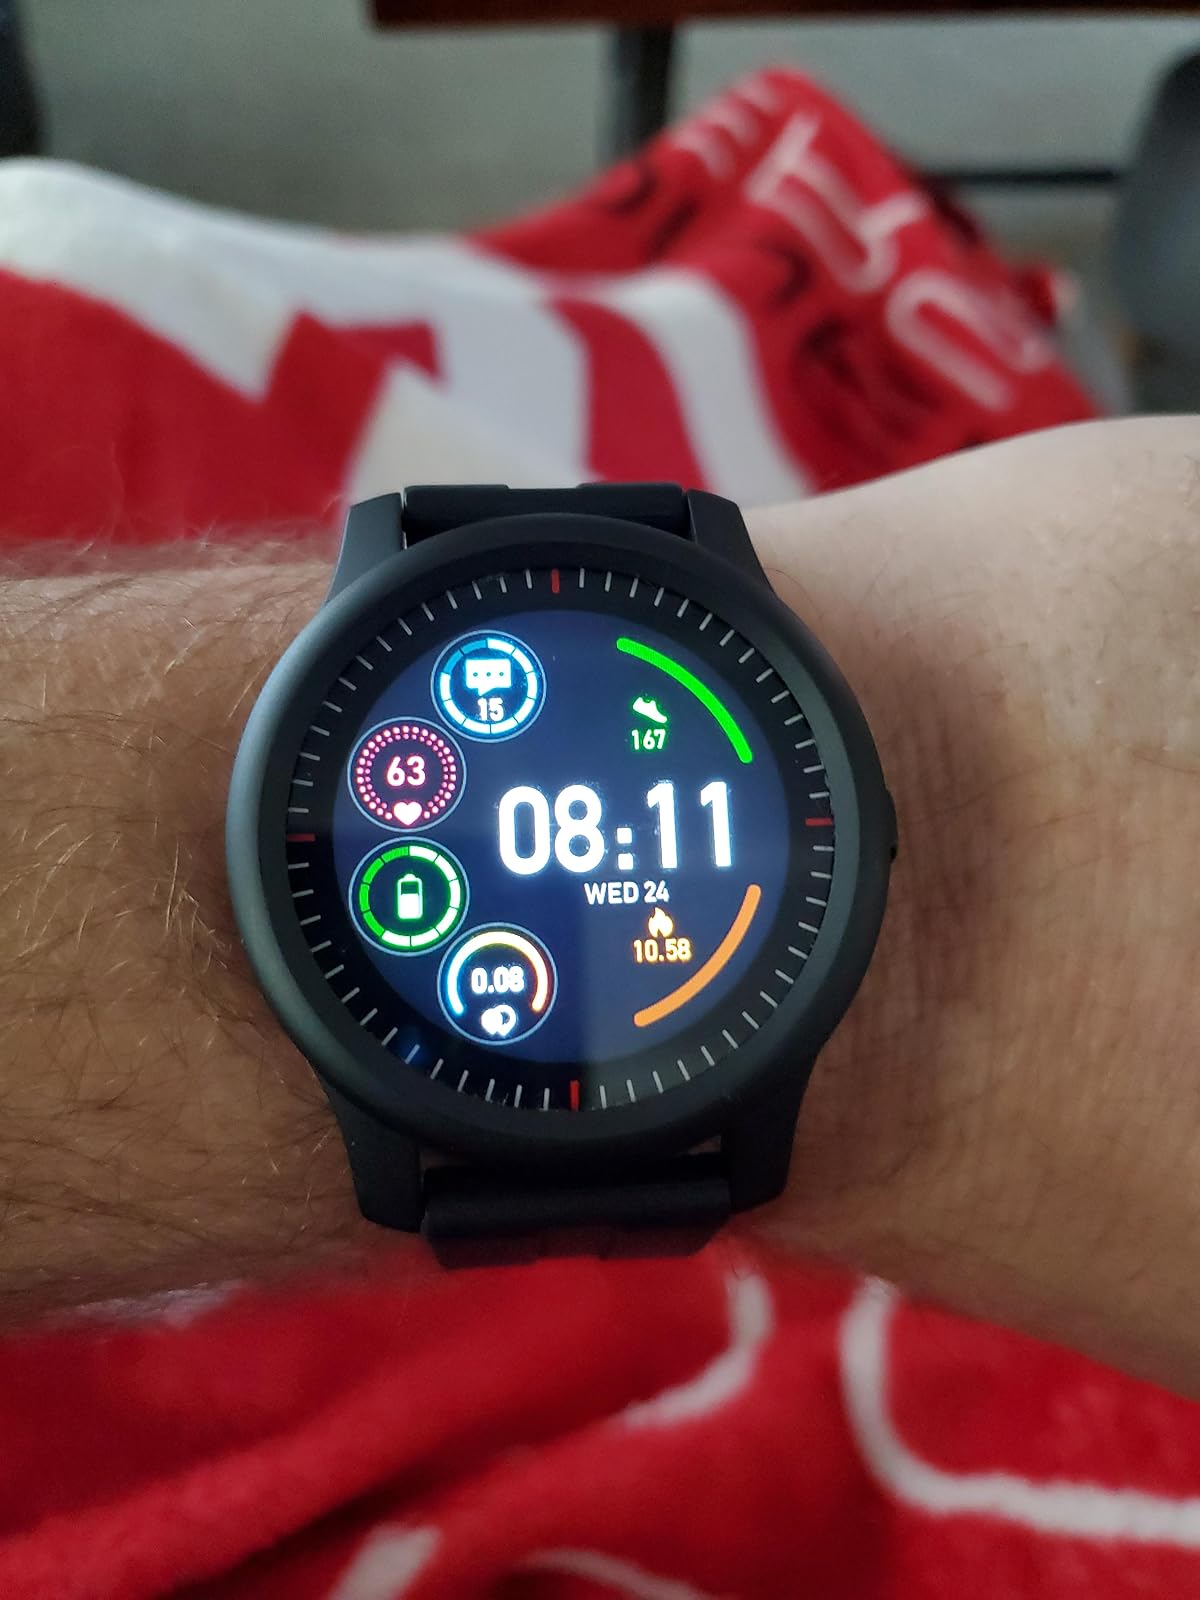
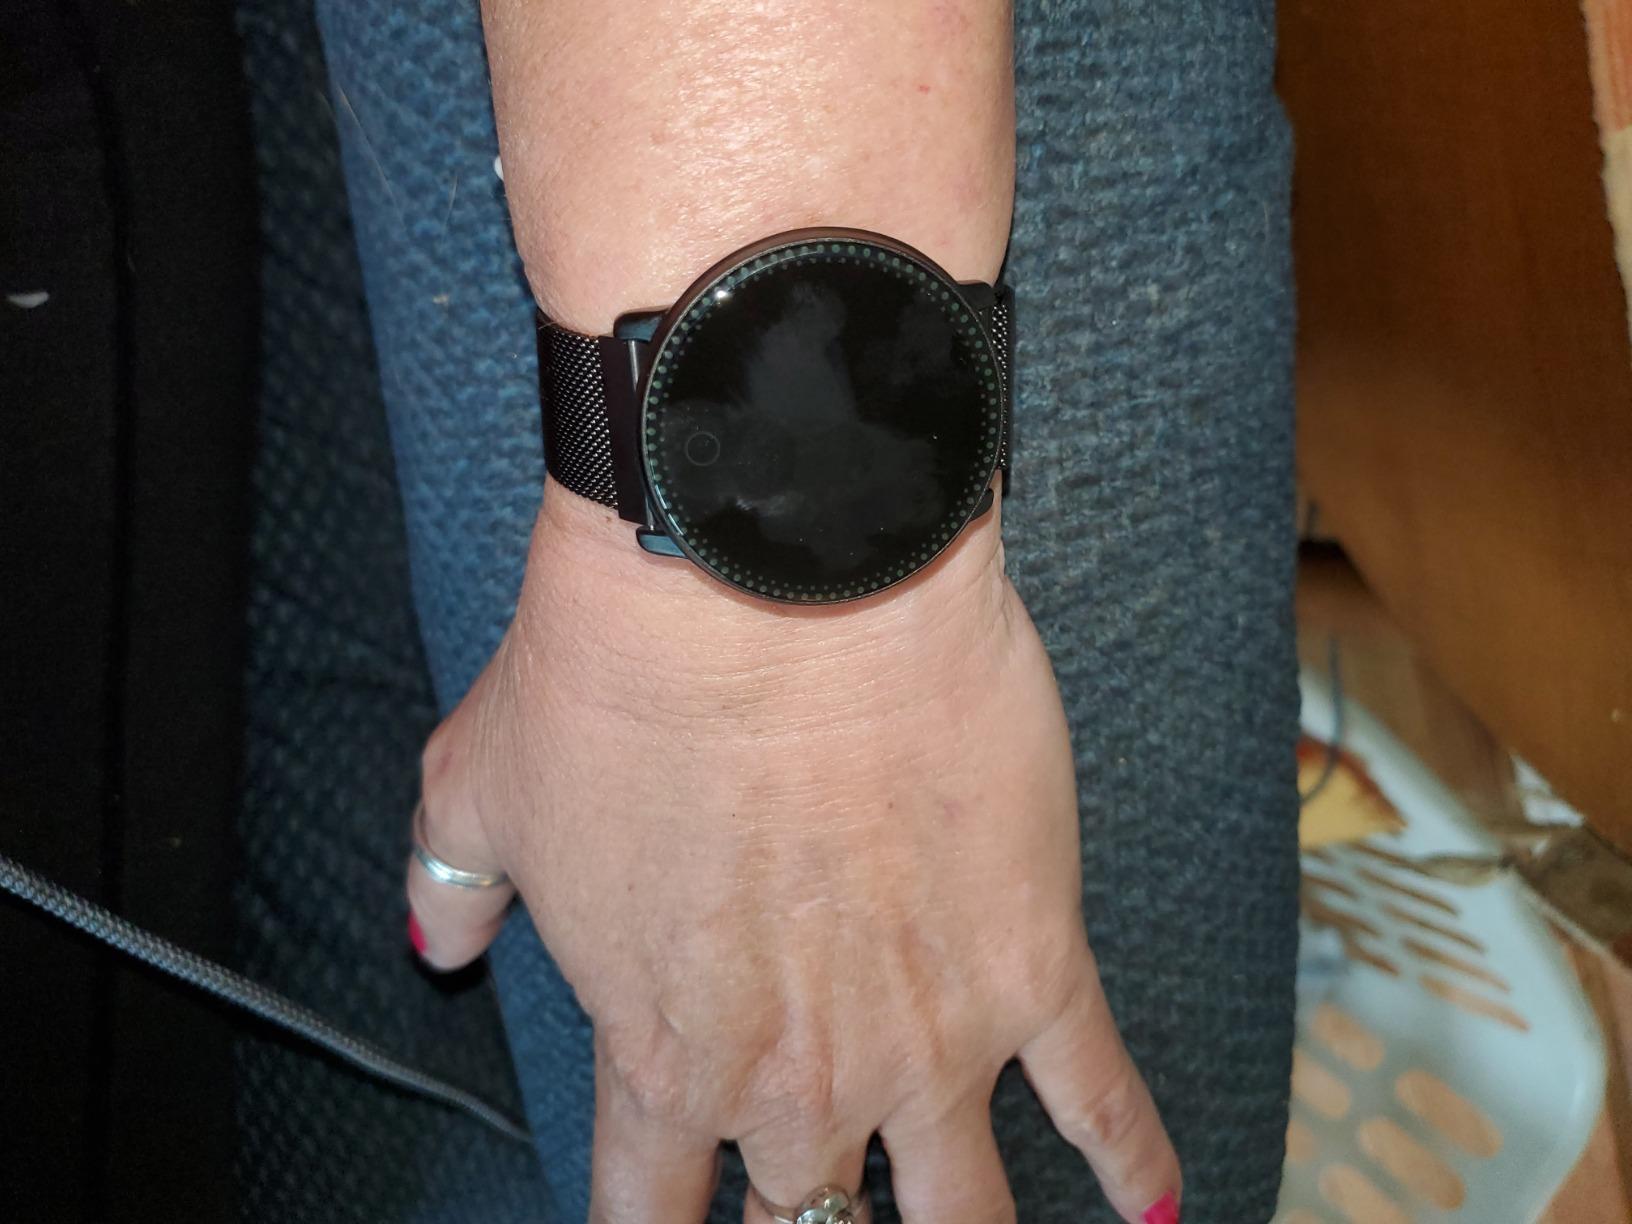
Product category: smartwatch
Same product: no